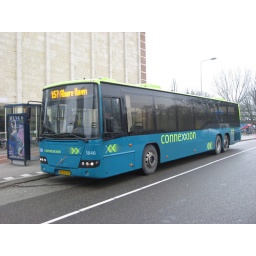
Connexxion bus. Since a long time a green bus on route 157 to Almere, here at Amstelstation in Amsterdam.